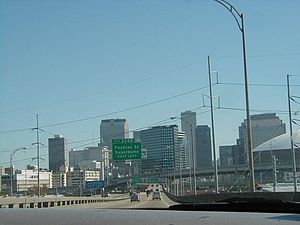
Interstate Highway 10 / Større byer langs I-10
På vej mod New Orleans
Interstate Highway 10, Interstate 10 eller bare I-10 er en hovedvej i Dwight D. Eisenhower National System of Interstate and Defense Highways i USA eller bare Interstate Highway System. Vejen er den sydligste vest-østgående interstate, der går hele vejen fra vestkysten til østkysten.